Gunfight at the O.K. Corral (film)

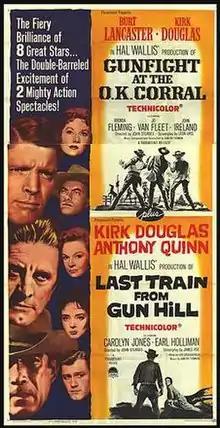
"Gunfight at the O.K. Corral"/"Last Train from Gun Hill" 1963 film poster

Gunfight at the O.K. Corral is a 1957 American Western film starring Burt Lancaster as Wyatt Earp and Kirk Douglas as Doc Holliday, and loosely based on the actual event in 1881. The film was directed by John Sturges from a screenplay written by novelist Leon Uris. It was a remake of the 1939 film "Frontier Marshall", starring Randolph Scott, and of John Ford's 1946 film "My Darling Clementine".